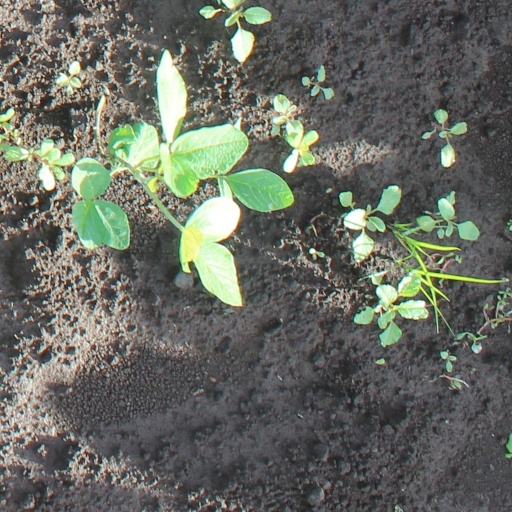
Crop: soybean